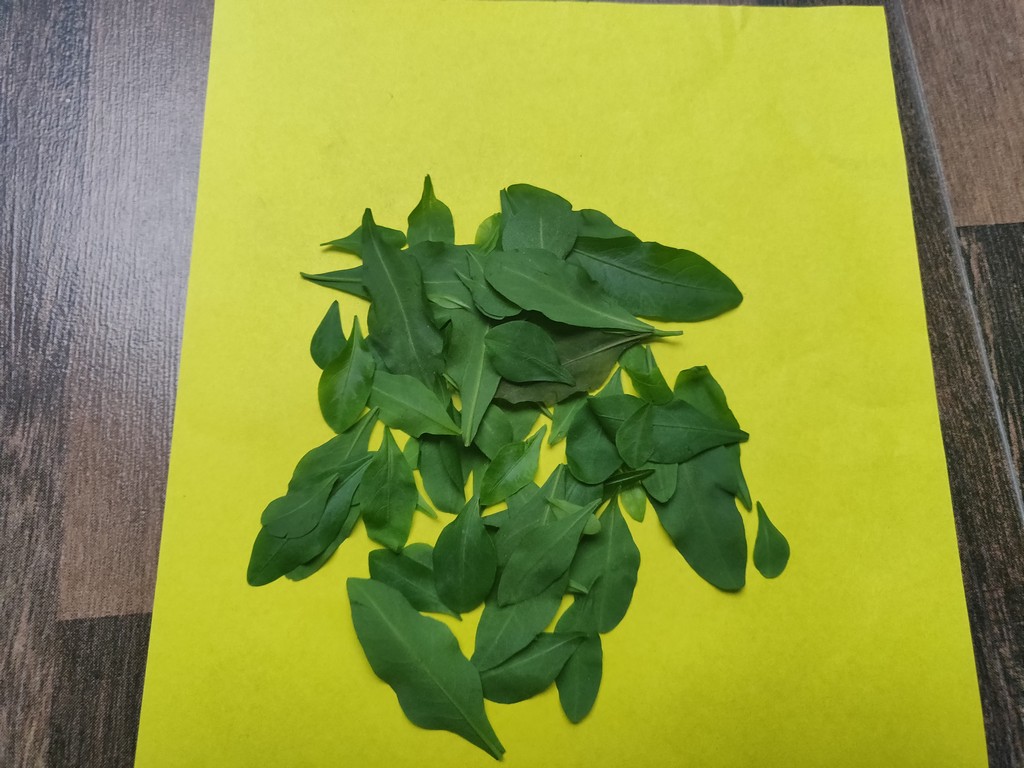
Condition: Healthy
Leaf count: multiple
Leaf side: unknown